In Darkness (2009 film)

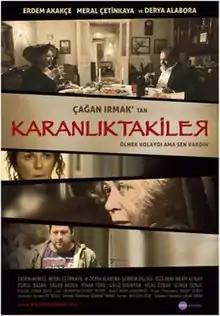
Theatrical poster

In Darkness is a 2009 Turkish drama film written and directed by Çağan Irmak.